Cel shading

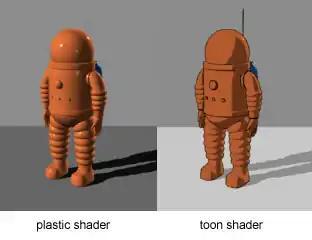
A representation of a spacesuit from "The Adventures of Tintin" comic "Explorers on the Moon" with a basic cel shader (also known as a "toon shader") and border detection

Cel shading or toon shading is a type of non-photorealistic rendering designed to make 3D computer graphics appear to be flat by using less shading color instead of a shade gradient or tints and shades. A cel shader is often used to mimic the style of a comic book or cartoon and/or give the render a characteristic paper-like texture. There are similar techniques that can make an image look like a sketch, an oil painting or an ink painting. The name comes from "cels" (short for celluloid), clear sheets of acetate which are painted on for use in traditional 2D animation.